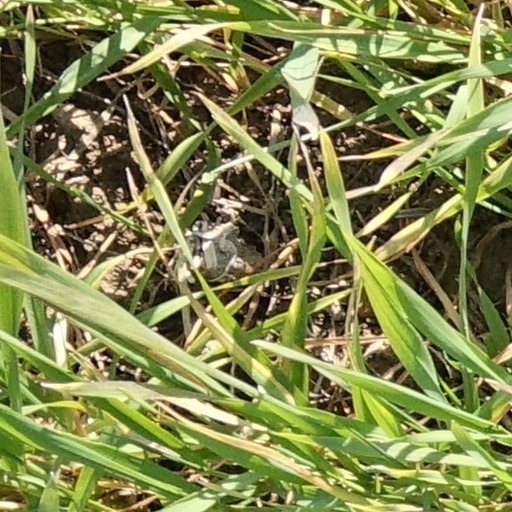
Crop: wheat